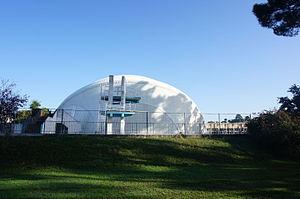
Stade nautique de Mérignac (Gironde)
Mérignac est une commune du Sud-Ouest de la France, située dans le département de la Gironde, dans la banlieue ouest de Bordeaux, en région Nouvelle-Aquitaine.